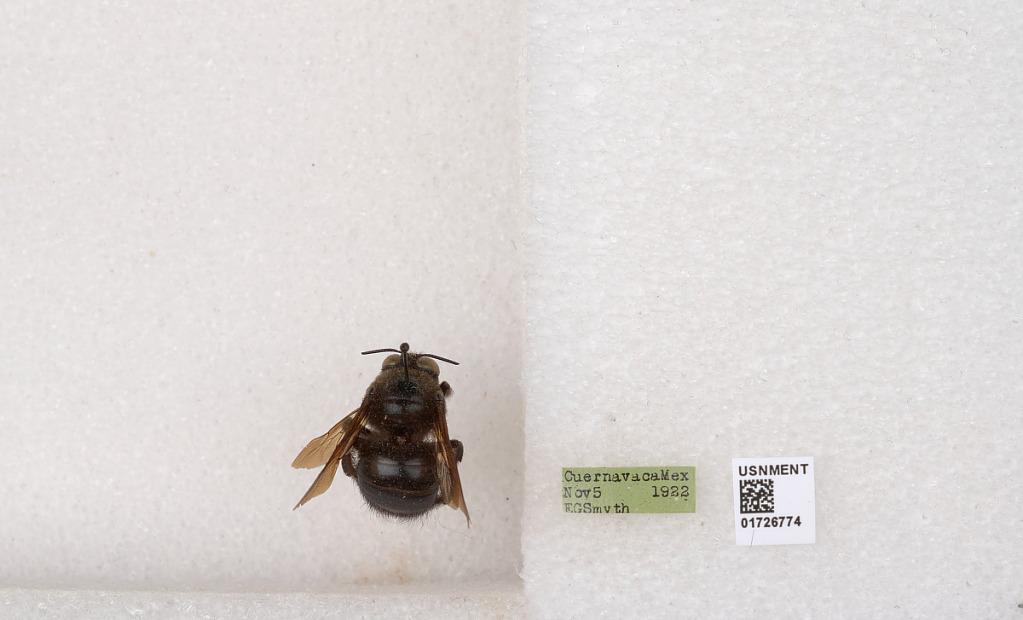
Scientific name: Xylocopa (Notoxylocopa) guatemalensis Cockerell
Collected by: E. Smyth
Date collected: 1922-11-5
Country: Mexico
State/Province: Morelos
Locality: Cuernavaca